Good Life (Kanye West song)

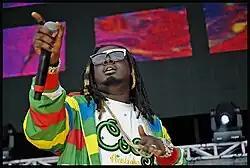
T-Pain performing in 2007

"Good Life" was produced by Kanye West and record producer Toomp, with additional production from Mike Dean. Toomp remembered that a lot of the GOOD Music crew were in the studio when creating the song and said "it felt like a party up in there while working on that record". The creation began with West playing a sample of Michael Jackson's "P.Y.T. (Pretty Young Thing)" (1983), thinking he "always wanted to do something with this", and then they started playing with the sample. West sent the sample sounds over to his keyboard to work with, before he sang the melody and brought in the bassline as he added more to the beat, followed by a few players contributing the synthesizers. Toomp and West's work showed his different creative process from other collaborators; the rapper would say, "Alright, I like this. I'm going to put my man Craig in here to put these keys on here." The producer said that they "wanted a professional keyboardist to bless that shit" and considered "about four different artists" for the hook, also including R&B singer-songwriter Ne-Yo in the recording sessions, until T-Pain was decided on as the performer and going through this process taught him about "taking your time and not settling with what you [first] hear".